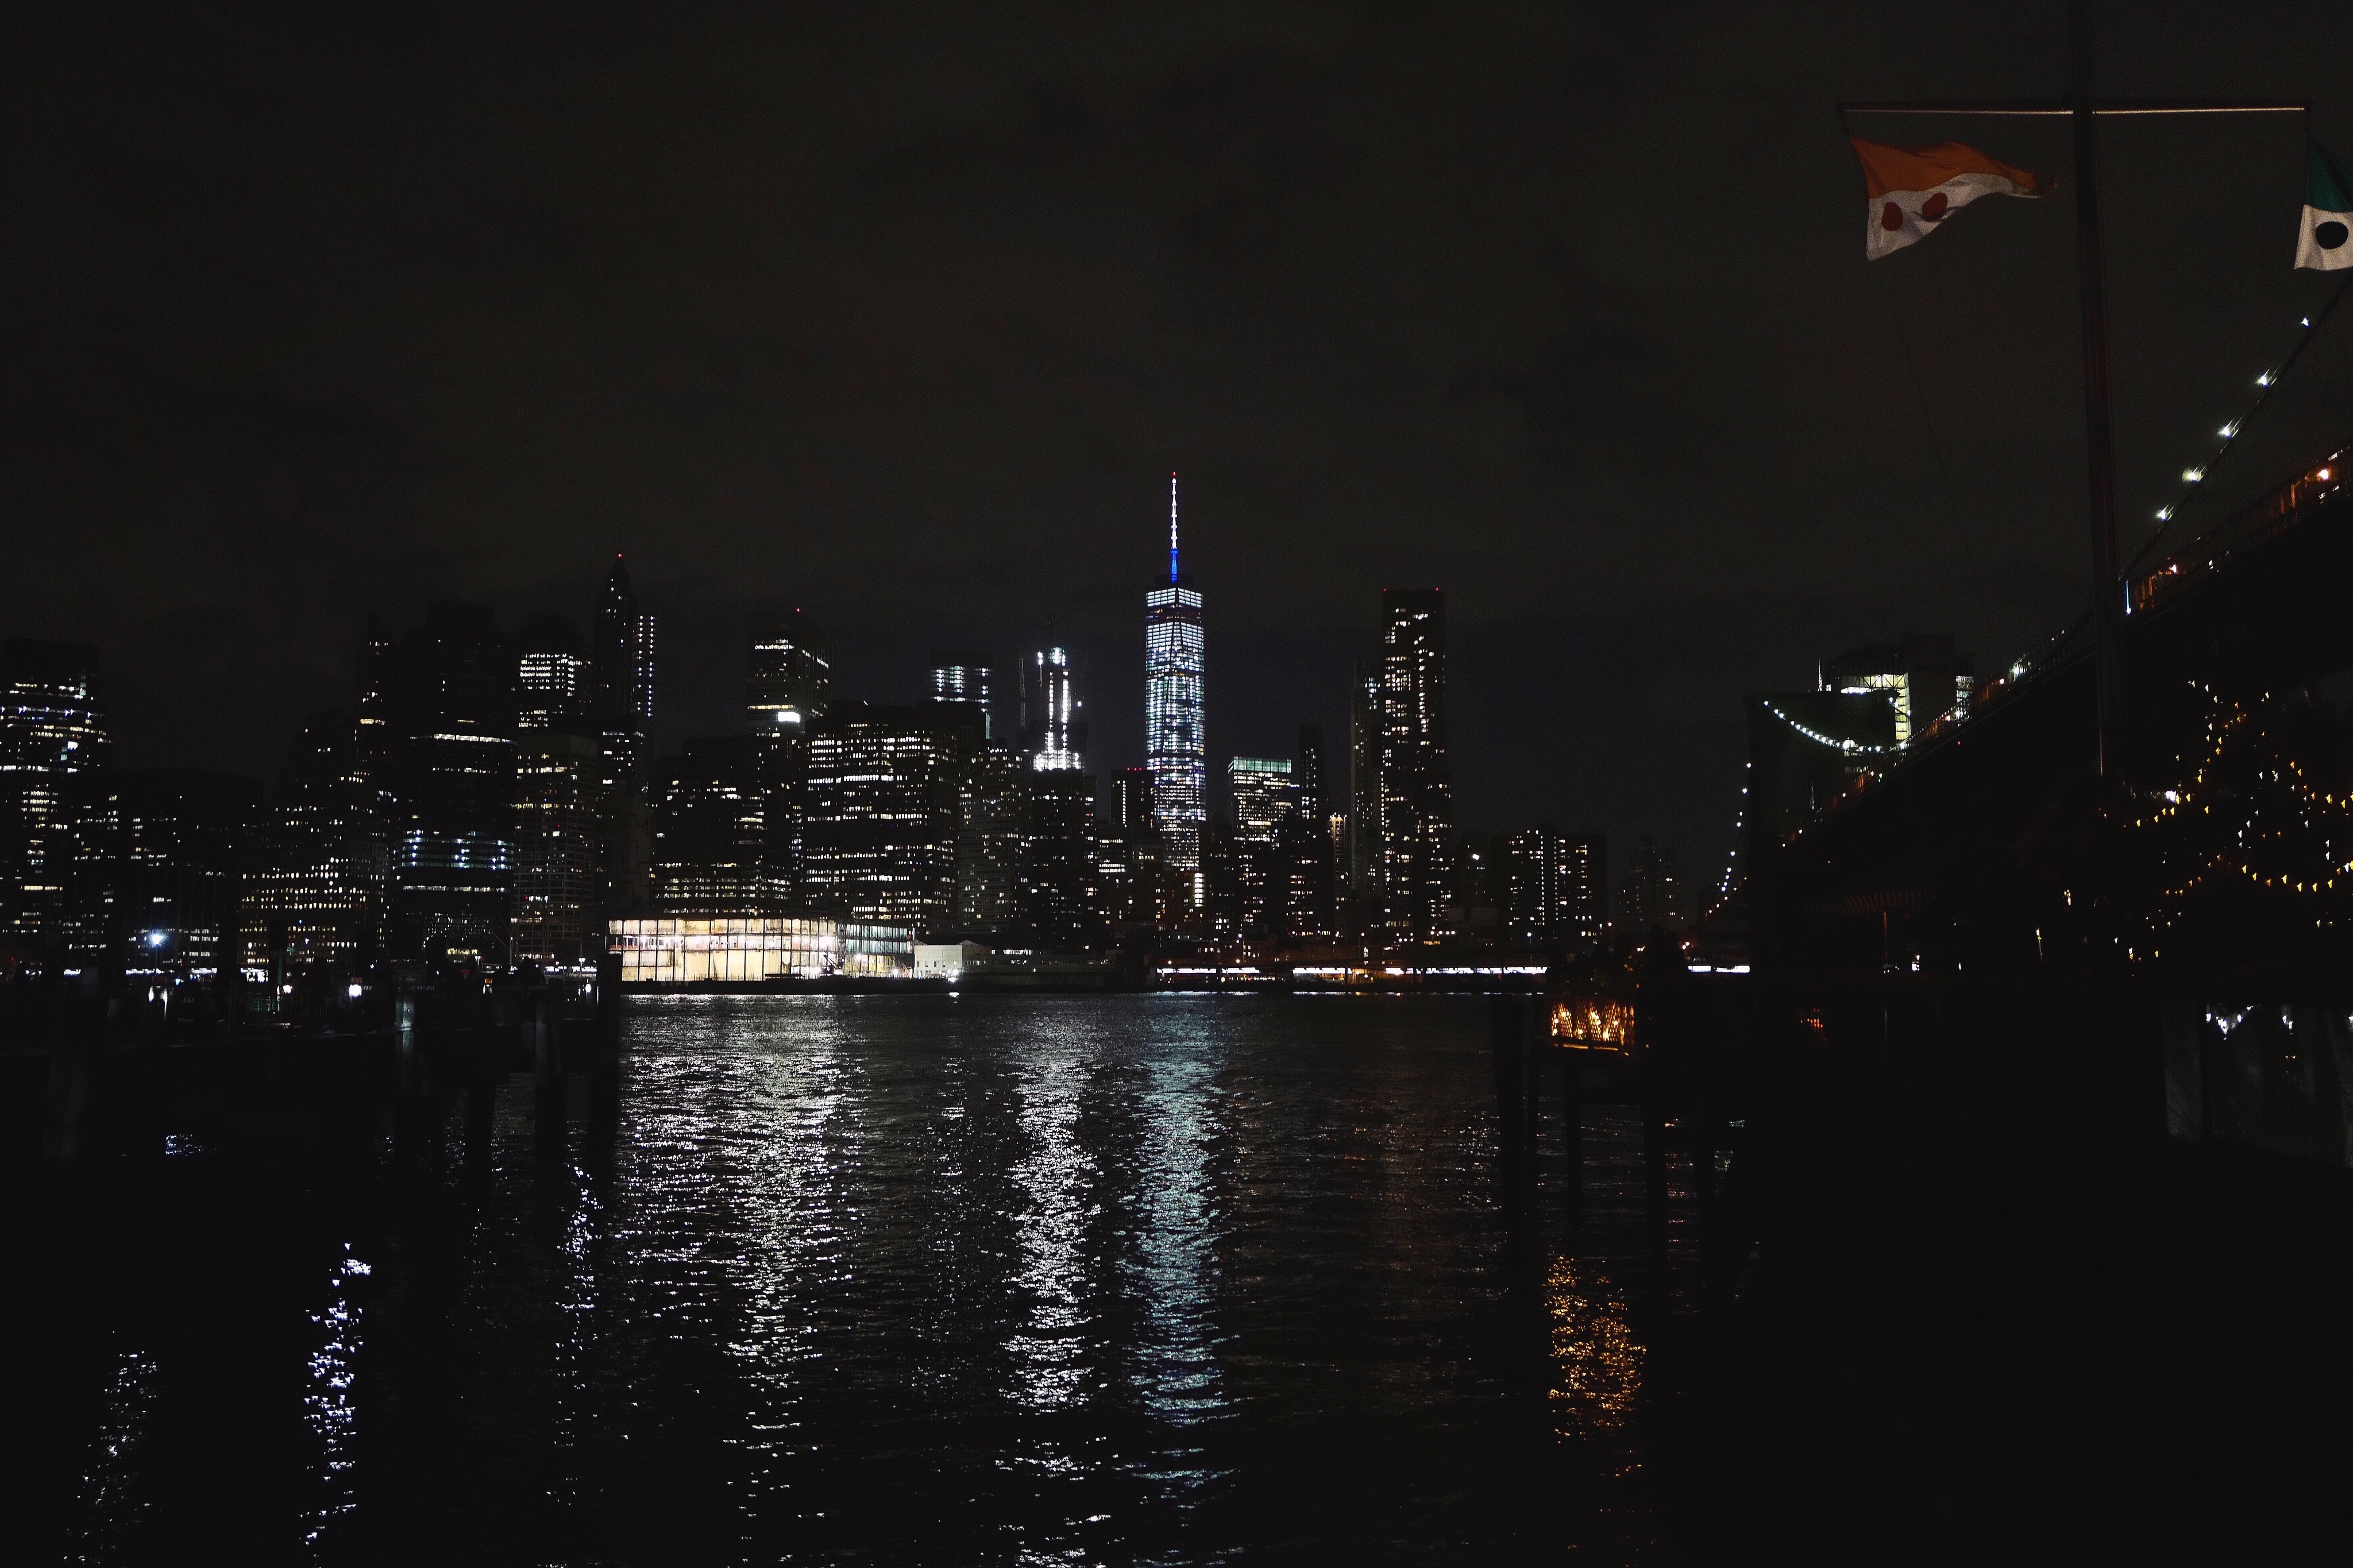
horizon, light, skyline, night, morning, dawn, city, skyscraper, cityscape, dusk, evening, reflection, darkness, metropolis, urban area, atmospheric phenomenon, human settlement, atmosphere of earth